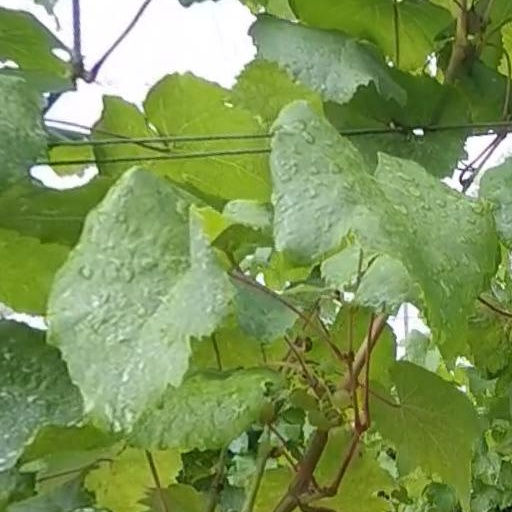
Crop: grape